Dervish

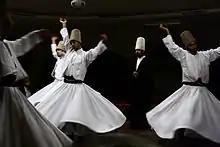
Semâ ceremony at the Dervishes Culture Center at Avanos, Turkey

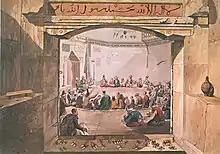
The dance of the dervishes, Athens, Ottoman Greece, by Dodwell

The whirling dance or Sufi whirling that is proverbially associated with dervishes is best known in the West by the practices (performances) of the Mevlevi order in Turkey, and is part of a formal ceremony known as the Sama. It is, however, also practiced by other orders. The Sama is only one of the many Sufi ceremonies performed to try to reach religious ecstasy ("majdhb", "fana"). The name "Mevlevi" comes from the Persian poet Rumi, who was a dervish himself. This practice, though not intended as entertainment, has become a tourist attraction in Turkey.